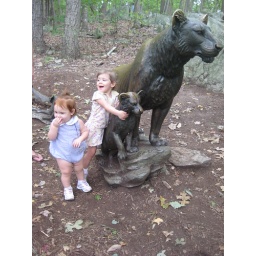
Shayda and Bella were very excited to find this lioness and baby lion cub statues. Shayda was hugging it in this shot.